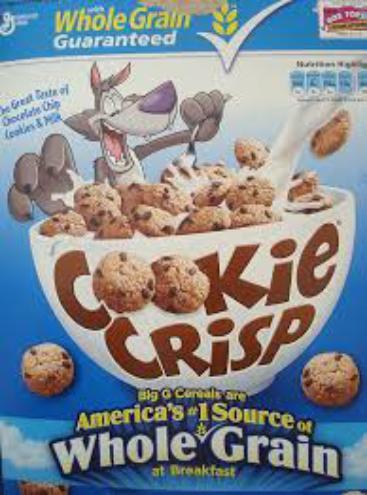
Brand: cookie crisp
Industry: Food